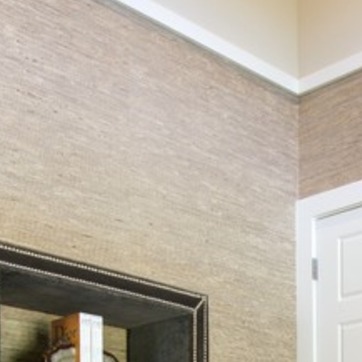
Material: wallpaper